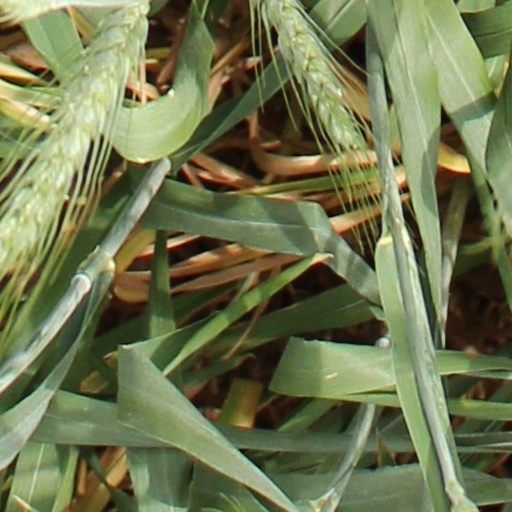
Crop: wheat